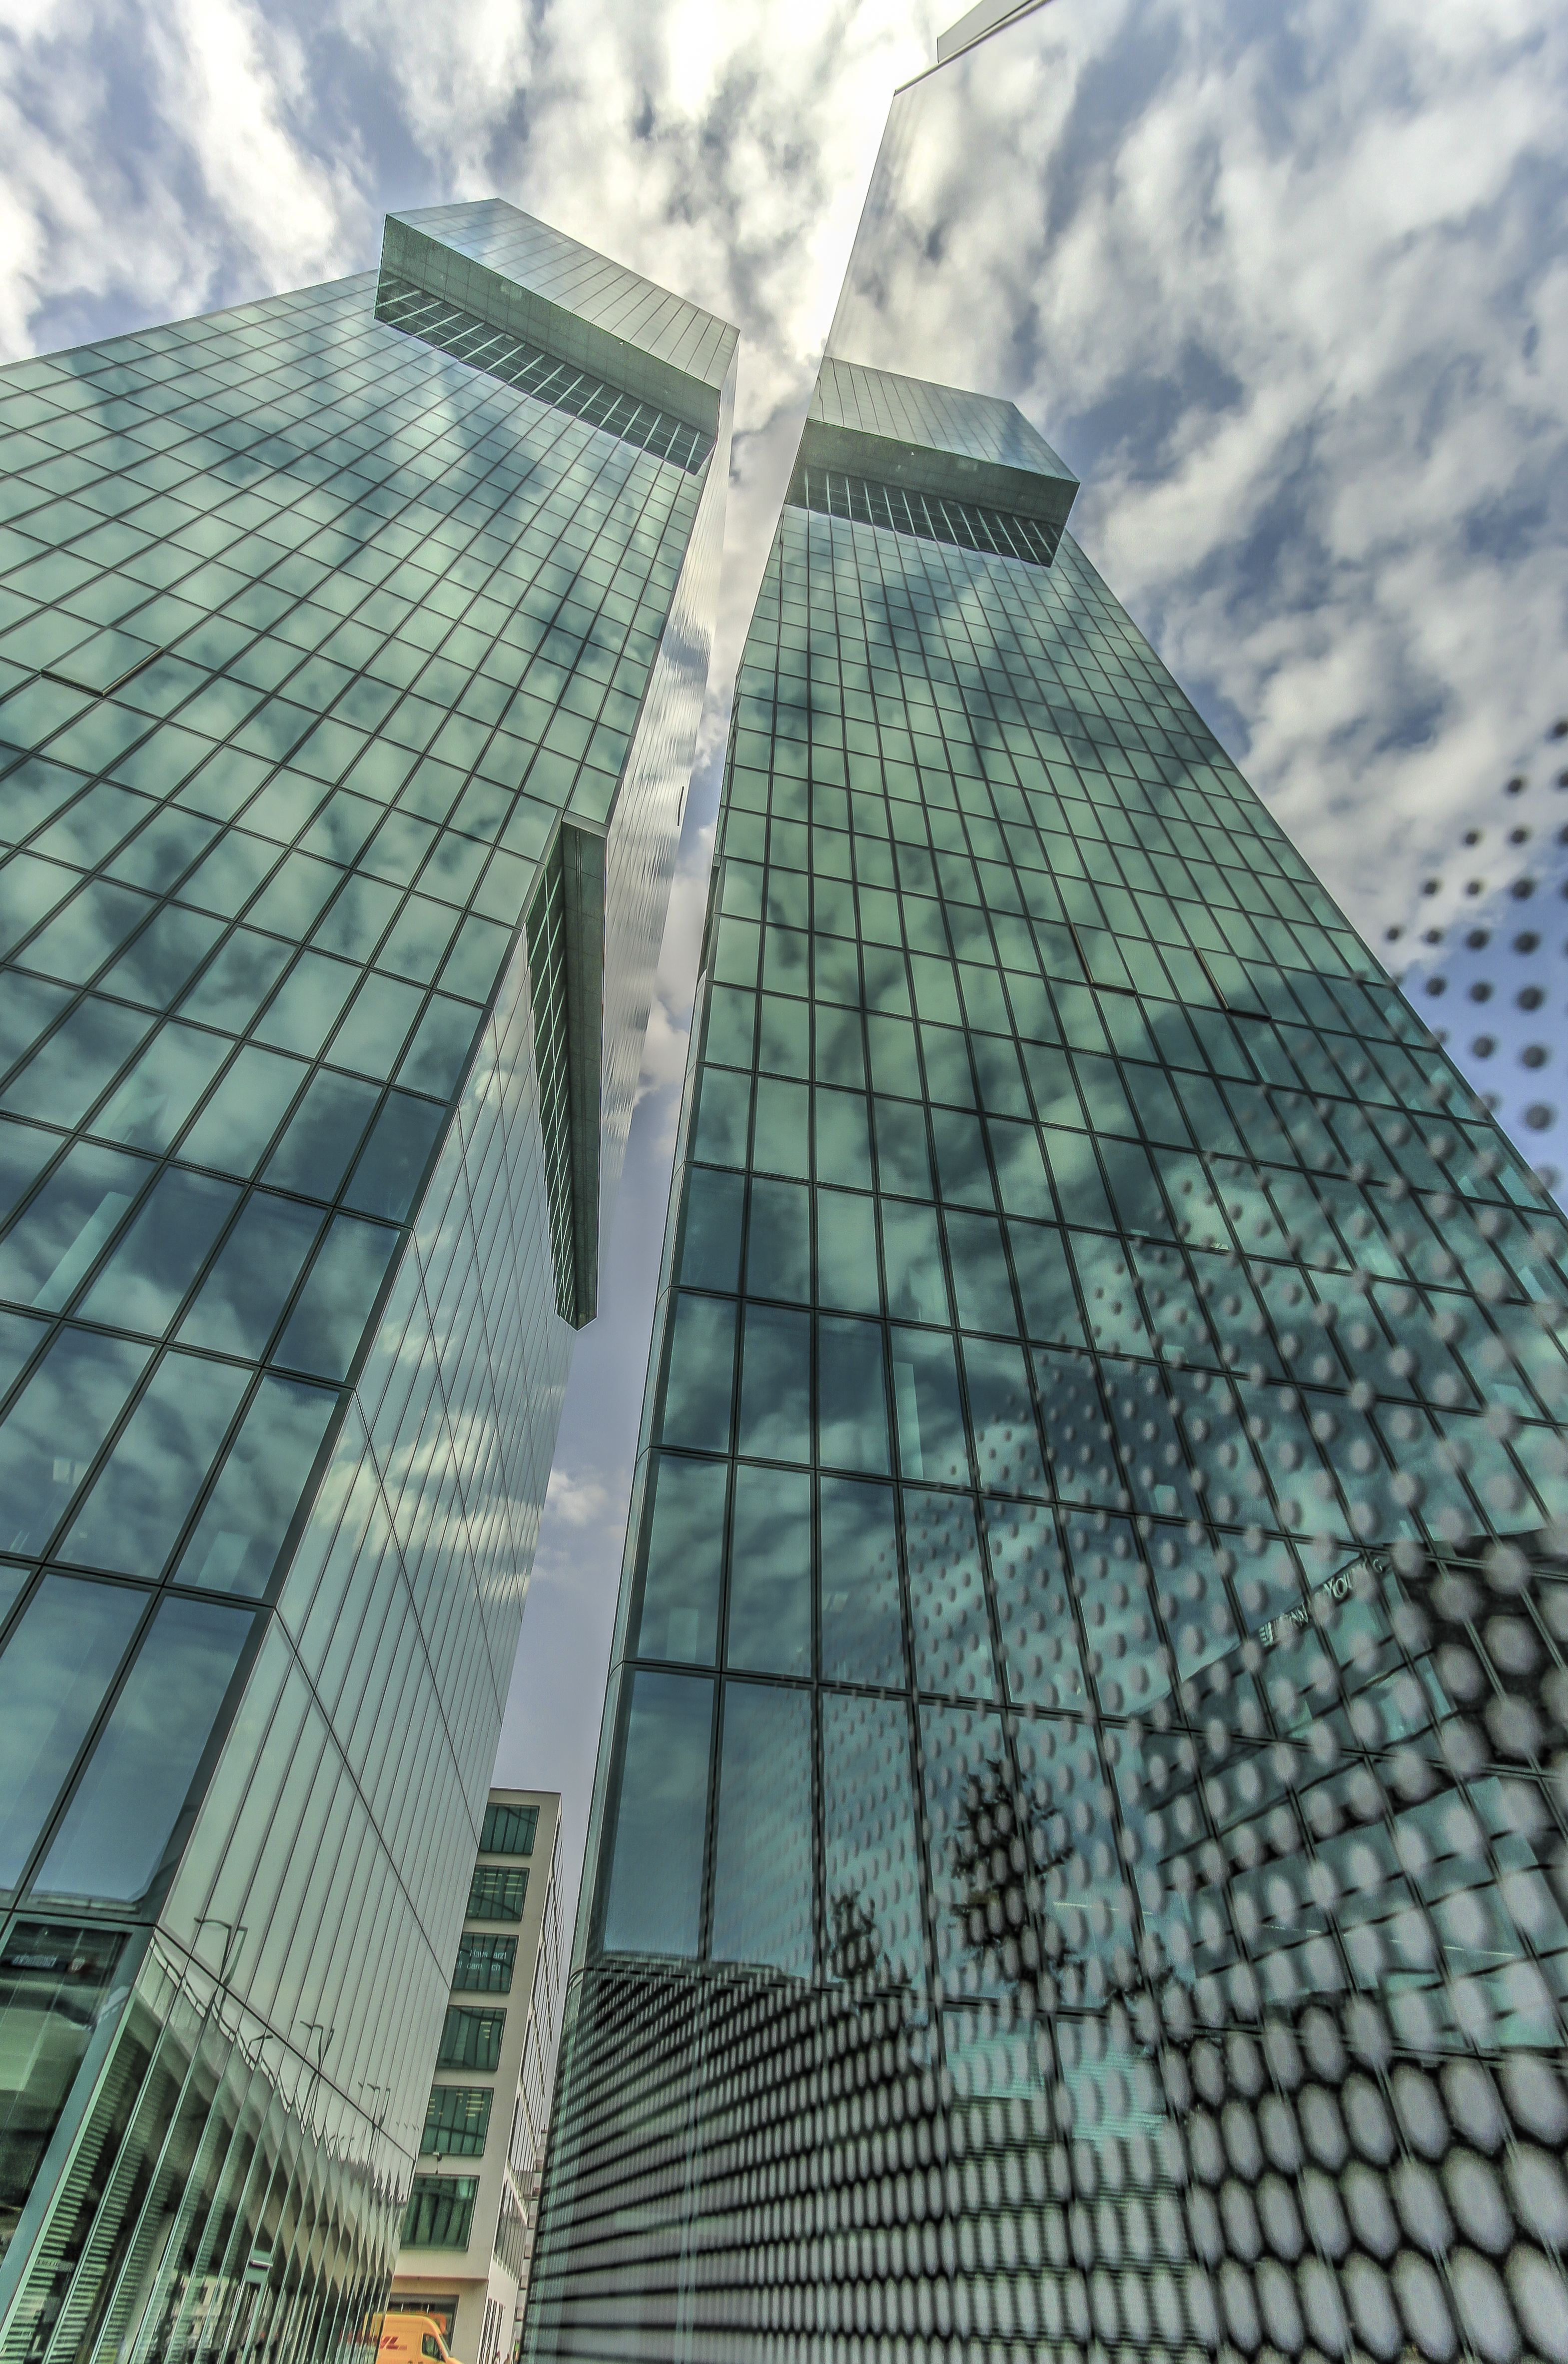
architecture, building, city, skyscraper, downtown, line, tower, landmark, facade, blue, tower block, symmetry, bahnhof, prime, zuerich, zh, zurich, shape, architektur, metropolis, z ri, hardbr cke, primetower, urban area